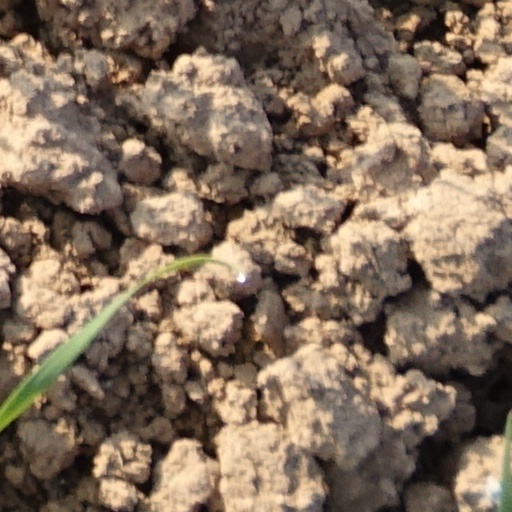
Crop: wheat